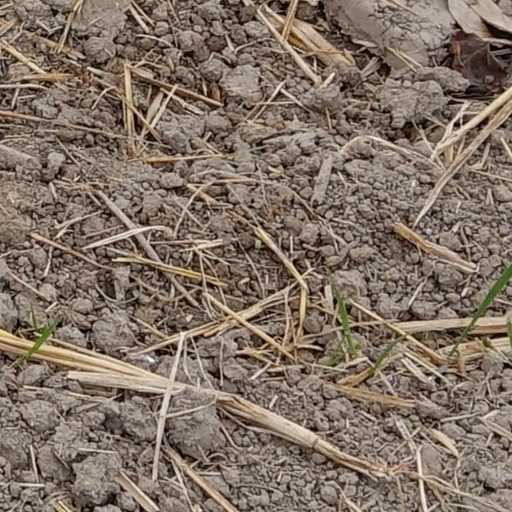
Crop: wheat